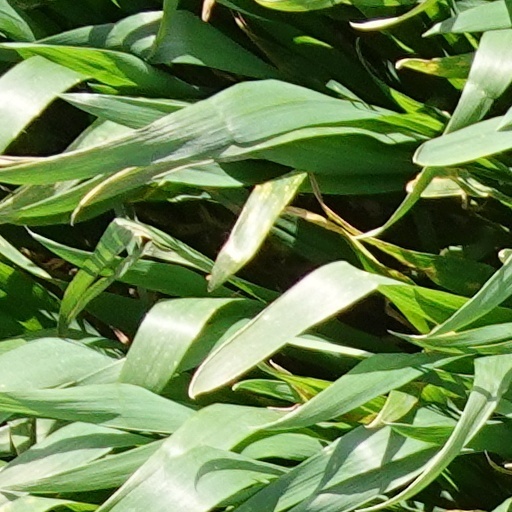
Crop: wheat